Question: Please indicate a possible affordance area of the bench that can be used for sitting
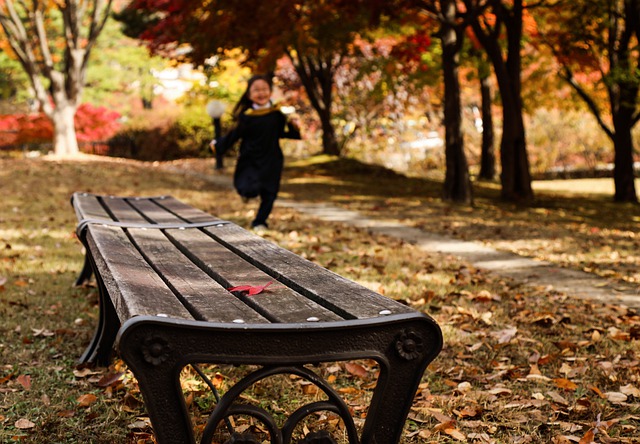
Answer: [74.5, 193, 419.5, 322]